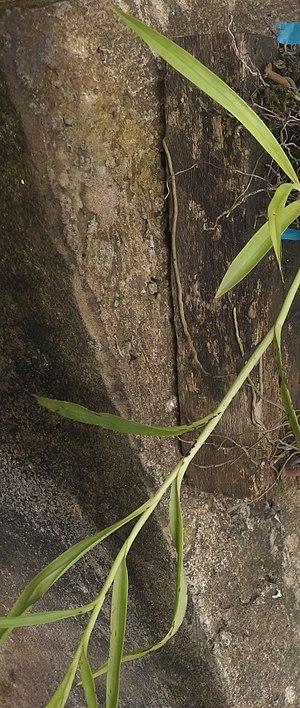
Feuilles étroites et acuminées, espacées, engainantes, oblongues.
Polystachya albescens Ridl. est une espèce de plantes épiphytes de la famille des Orchidaceae. et du genre Polystachya, selon la classification phylogénétique.